Schübler Chorales

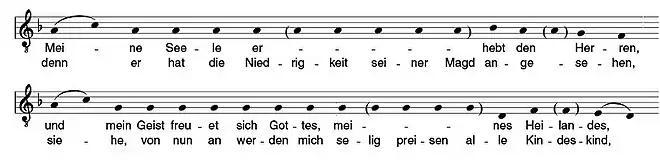
Tune of BWV 648

Tune: "Meine Seele erhebt den Herren" ("My soul doth magnify the Lord"), a German variant of the tonus peregrinus or ninth psalm tone.